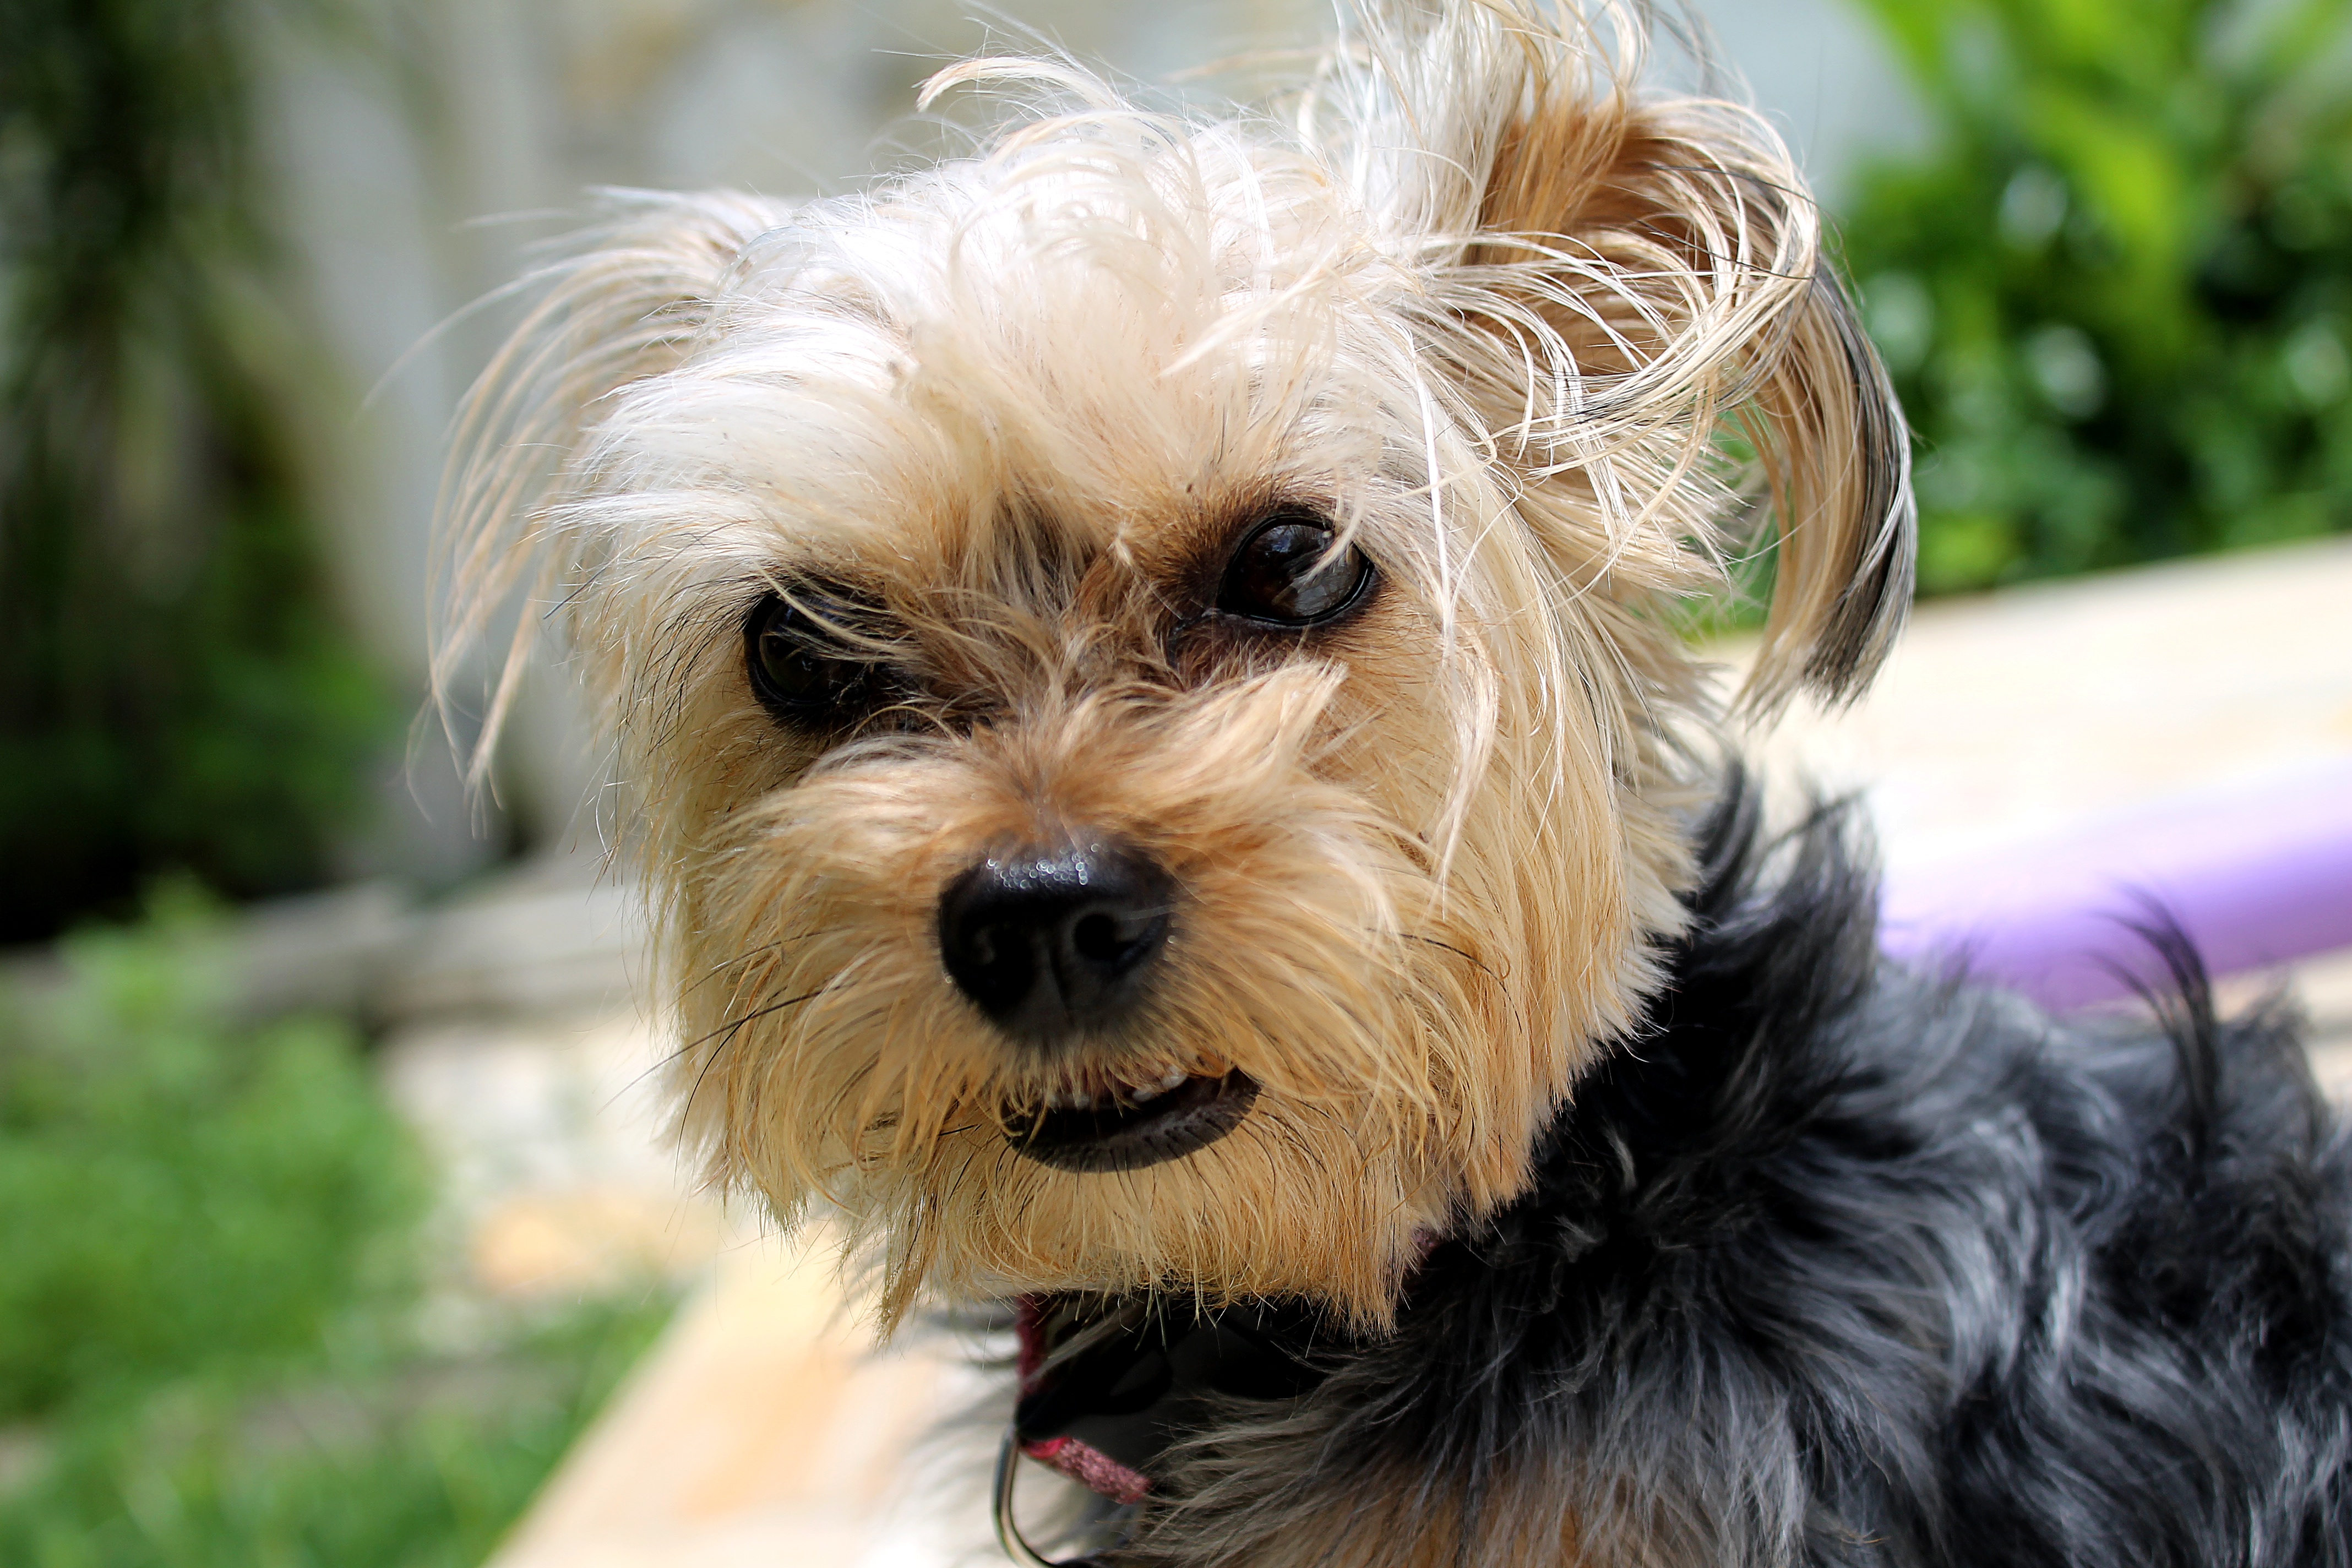
puppy, dog, animal, pet, mammal, yorkshire, vertebrate, domestic, dog breed, terrier, irritated, nervous, cairn terrier, australian silky terrier, havanese, dog like mammal, australian terrier, schnoodle, dandie dinmont terrier, glen of imaal terrier, dog crossbreeds, morkie, norwich terrier, norfolk terrier, poodle crossbreed